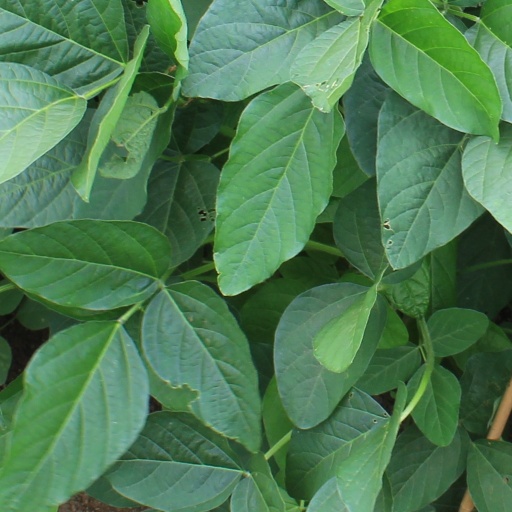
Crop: soybean